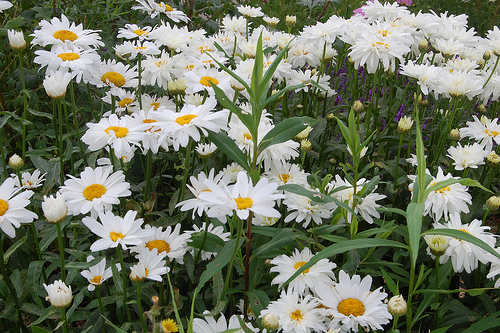
Flower: daisy